Rabo de arraia

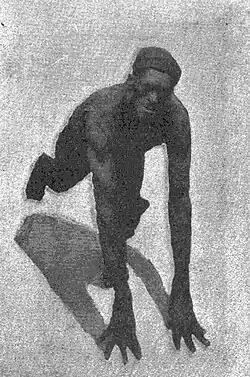
Ciriaco da Silva showing how to prepare a "rabo de arraia", "O Malho" (1909)

Although the term "rabo de arraia" is mostly used as a generic term, some authors use it for specific child techniques, such as: